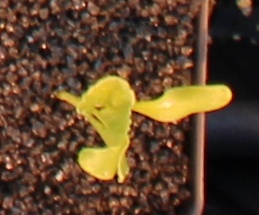
Label: Sugar beet